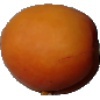
Label: apricot